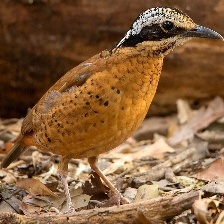
Species: EARED PITA
Scientific name: HYDRORNIS PHAYREI